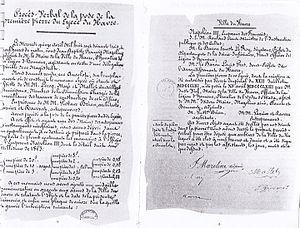
Acte de fondation du lycée François 1er
Le lycée François-Iᵉʳ est un lycée du Havre appartenant à l'académie de Rouen.